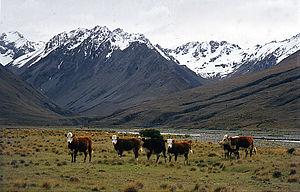
La rivière Macaulay est un cours d’eau de la région de Mackenzie Country de l’Île du Sud de la Nouvelle-Zélande.